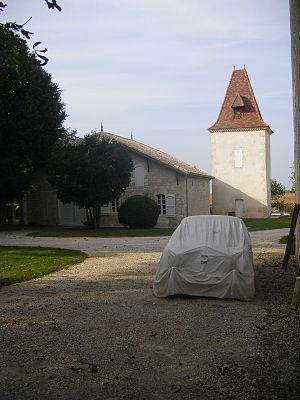
Cassignas est une commune du Sud-Ouest de la France, située dans le département de Lot-et-Garonne.